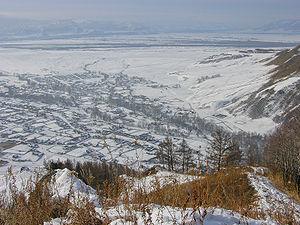
La steppe d'Ouïmon forme une dépression entre les montagnes de l'Altaï central, au sud-ouest de la Sibérie. Ce plateau recouvert de végétation de steppe se trouve dans le territoire administratif du raïon d'Oust-Koksa dépendant de la république de l'Altaï, entre les monts de la Terekta au nord et les monts Katoun au sud. La steppe d'Ouïmon s'étend sur 35 kilomètres de longueur et entre 10 et 12 kilomètres de largeur, à une altitude de 900 mètres. Elle est arrosée par la rivière Katoun.